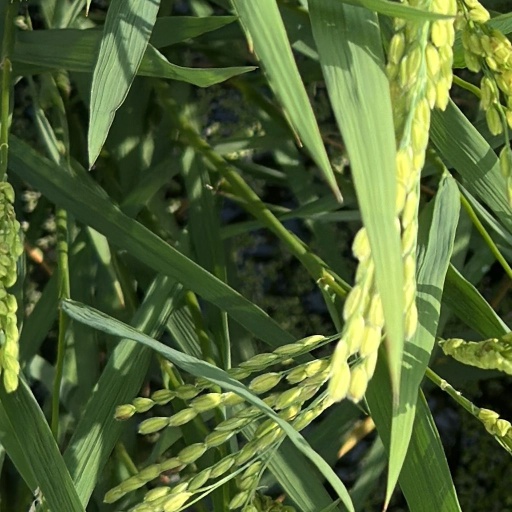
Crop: rice